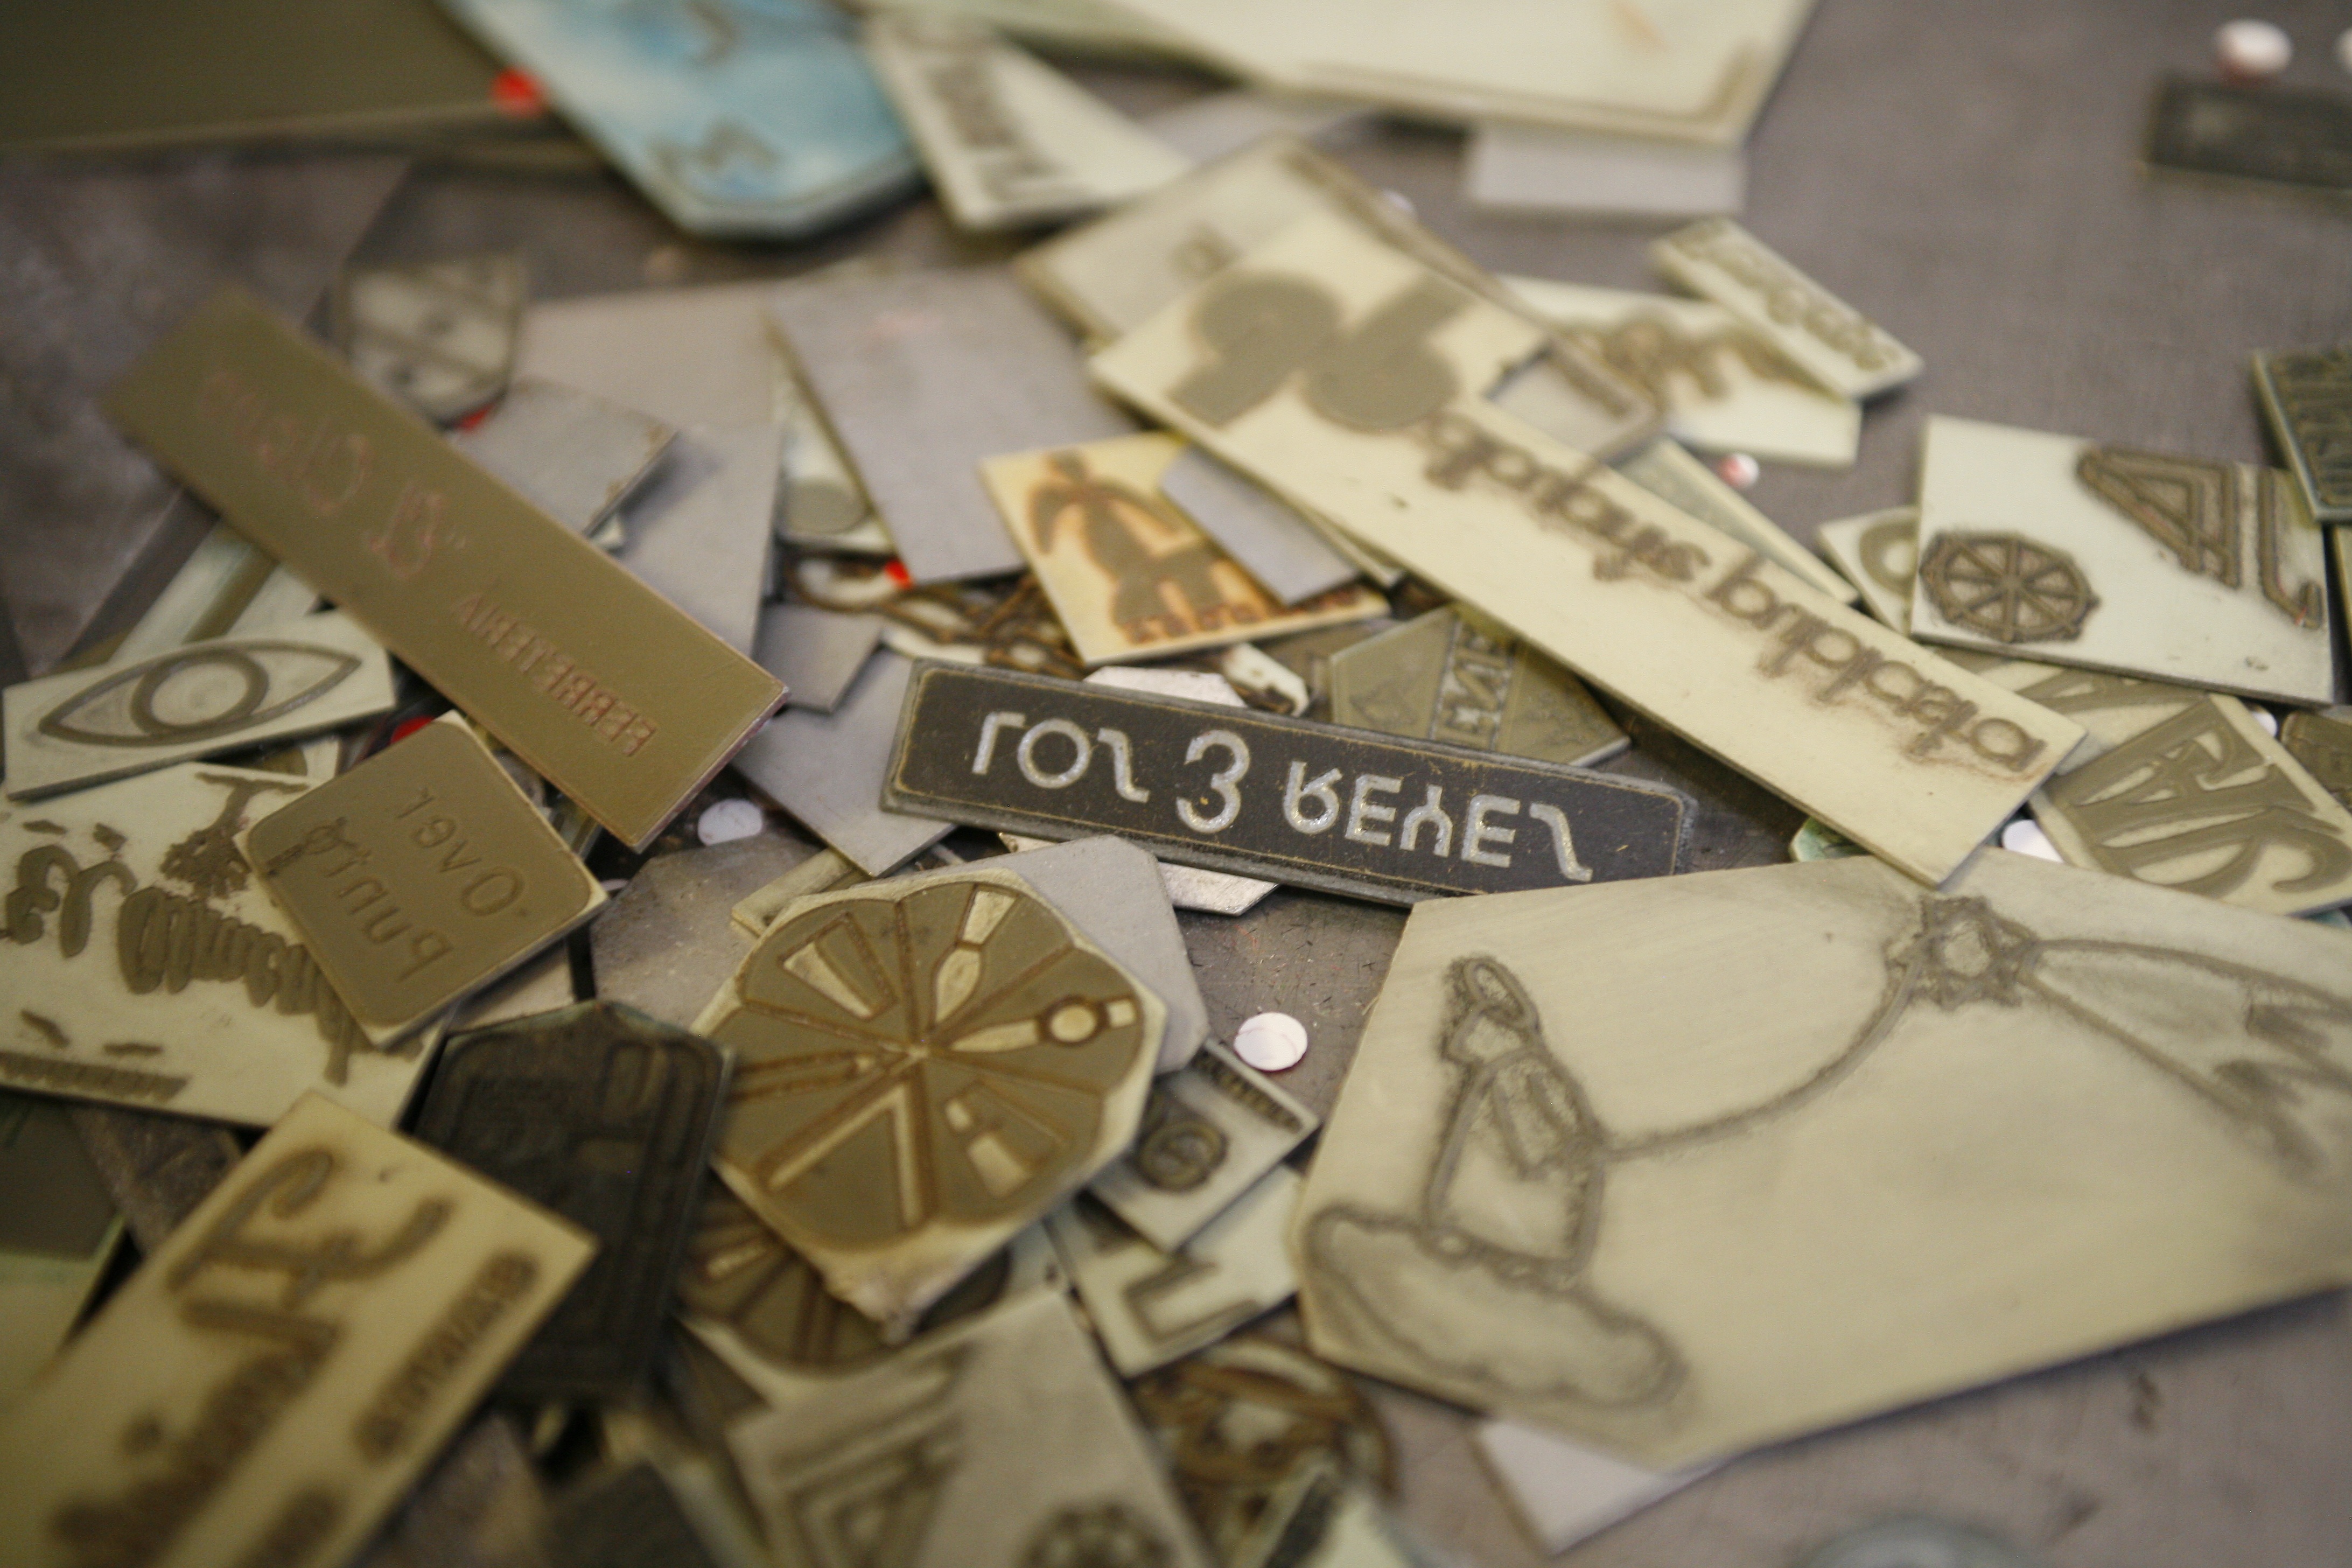
typography, money, cash, catholic, art, currency, letters, lead, lyrics, cordoba, printing tece